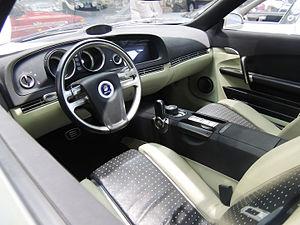
La Saab 9-3X Coupé est un concept car tout-terrain développé par le constructeur automobile suédois Saab, dévoilé en 2002 à l'occasion du Salon Automobile de Détroit. Il préfigure le futur crossover de 2010.